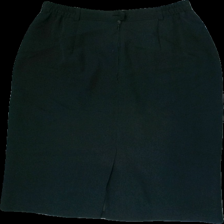
View: front
Type: Skirt
Category: Ladies
Brand: Not in the list
Brand text on label: Westerlinds
Colors: Black
Material: 70% viscose, 30% polyester
Cut: Regular
Size: 40
Season: All
Price range: 50-100
Recommended usage: Reuse